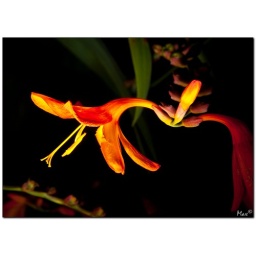
Glowing flower in the dark - Red and orange flower closeup on black background, Heller Garden, Gardone, Italy